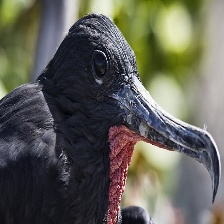
Species: FRIGATE
Scientific name: FREGATIDAE